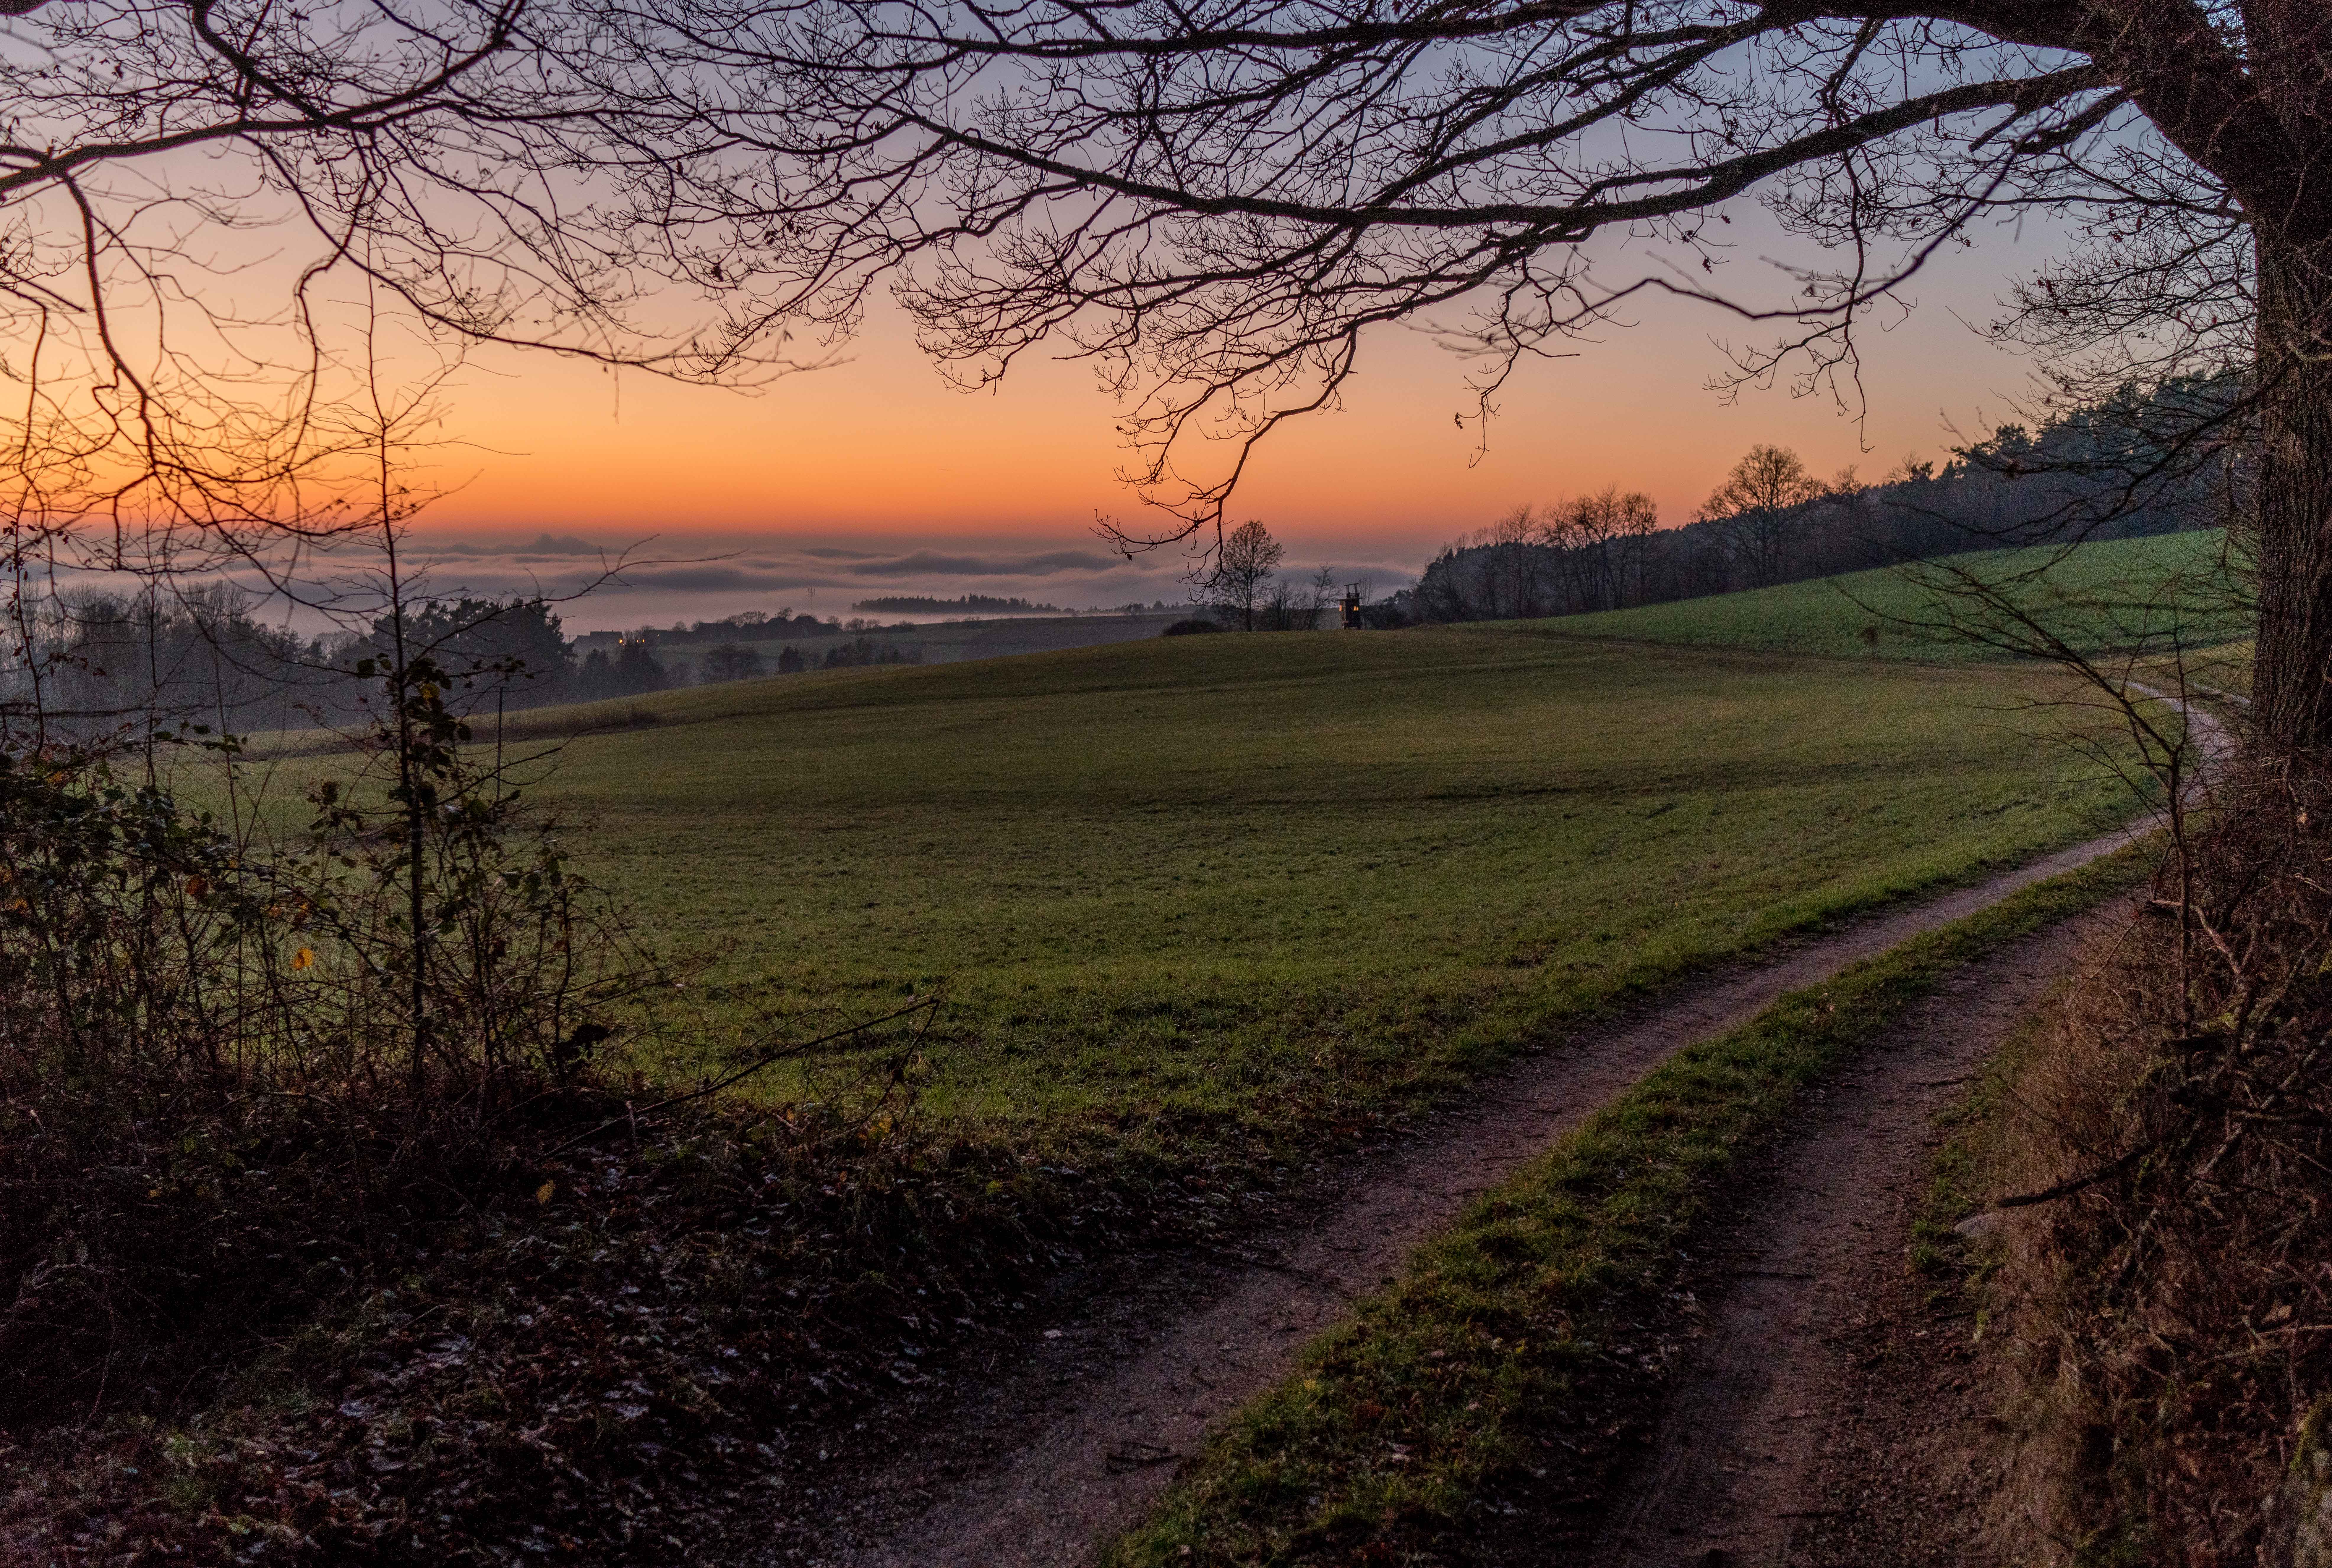
landscape, tree, nature, grass, sky, sunrise, sunset, mist, field, meadow, prairie, morning, hill, dawn, dusk, europe, evening, orange, green, frame, romance, soil, christmas, plain, art, full, 35mm, holidays, europa, beauty, germany, deutschland, weg, way, landschaft, kunst, sony, bayern, bavaria, fine, zeiss, distagon, habitat, weihnachten, alpha7rii, regenstauf, romantik, rural area, natural environment, atmospheric phenomenon, woody plant